Ulrich Ensingen

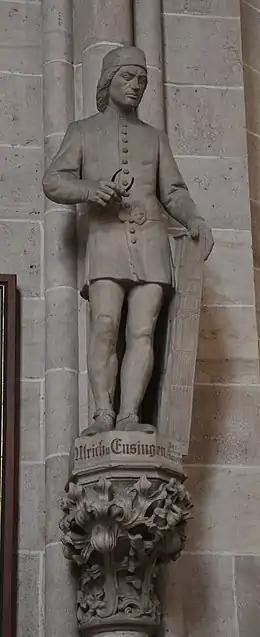
Ulm Münster Statue Ulrich von Ensingen

Ulrich Ensingen (or Ensinger; died 10 February 1419) was a medieval German architect. He conceived the plans for the main spire of the Ulm Minster (the tallest church tower in existence) and was among the architects of Strasbourg Cathedral.